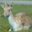
Label: deer